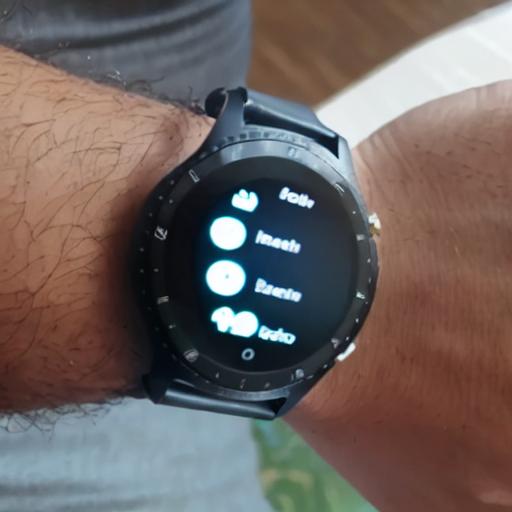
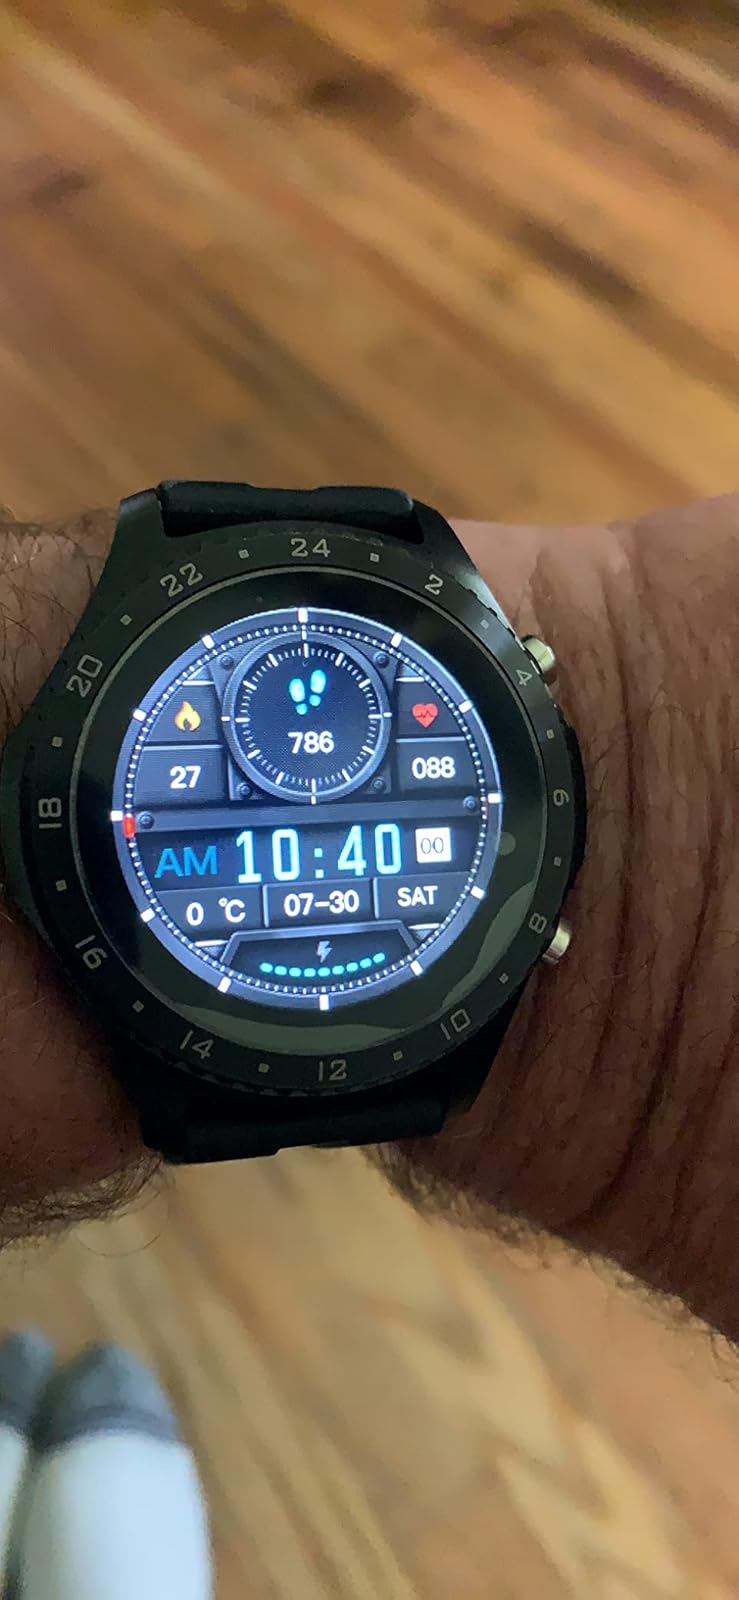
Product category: smartwatch
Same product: no